Josie Fitial

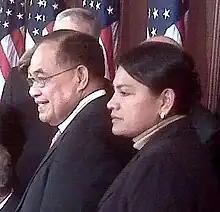
Josie Fitial in 2009

Josepina "Josie" Padiermos Fitial (born November 25, 1962) is the former First Lady of the Northern Mariana Islands and the wife of former Governor Benigno Fitial. She became First Lady upon the inauguration of her husband as the 7th Governor of the Northern Mariana Islands on January 9, 2006.